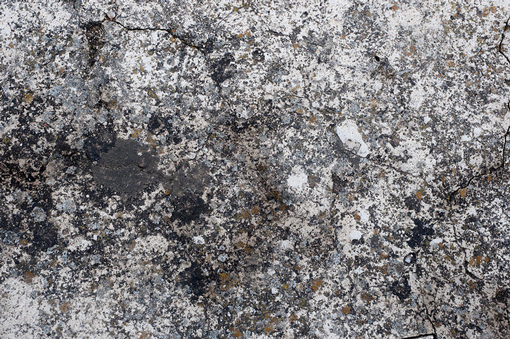
Texture: porous